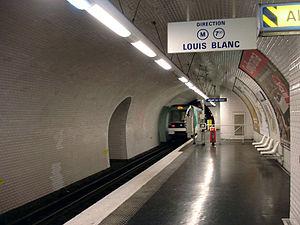
Station Botzaris de la ligne 7 bis du métro de Paris, France.
Botzaris est une station de la ligne 7 bis du métro de Paris, située dans le 19ᵉ arrondissement de Paris.